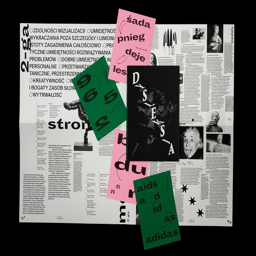
showcase and discover creative work on the world 's leading online platform for creative industries .